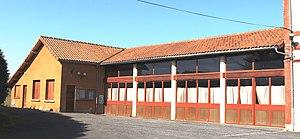
Salle des fêtes d'Estampures (Hautes-Pyrénées)
Estampures est une commune française située dans le département des Hautes-Pyrénées, en région Occitanie.